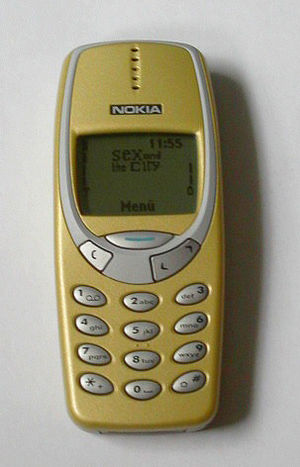
Nokia 3310 (2000) / Design
En Nokia 3310 med officielt "Sahara Yellow"-farvet Xpress-on cover
Nokia 3310 er en mobiltelefon fra firmaet Nokia. Den blev lanceret den 1. september 2000 og sendt på markedet i fjerde kvartal af 2000.